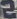
Number: 2